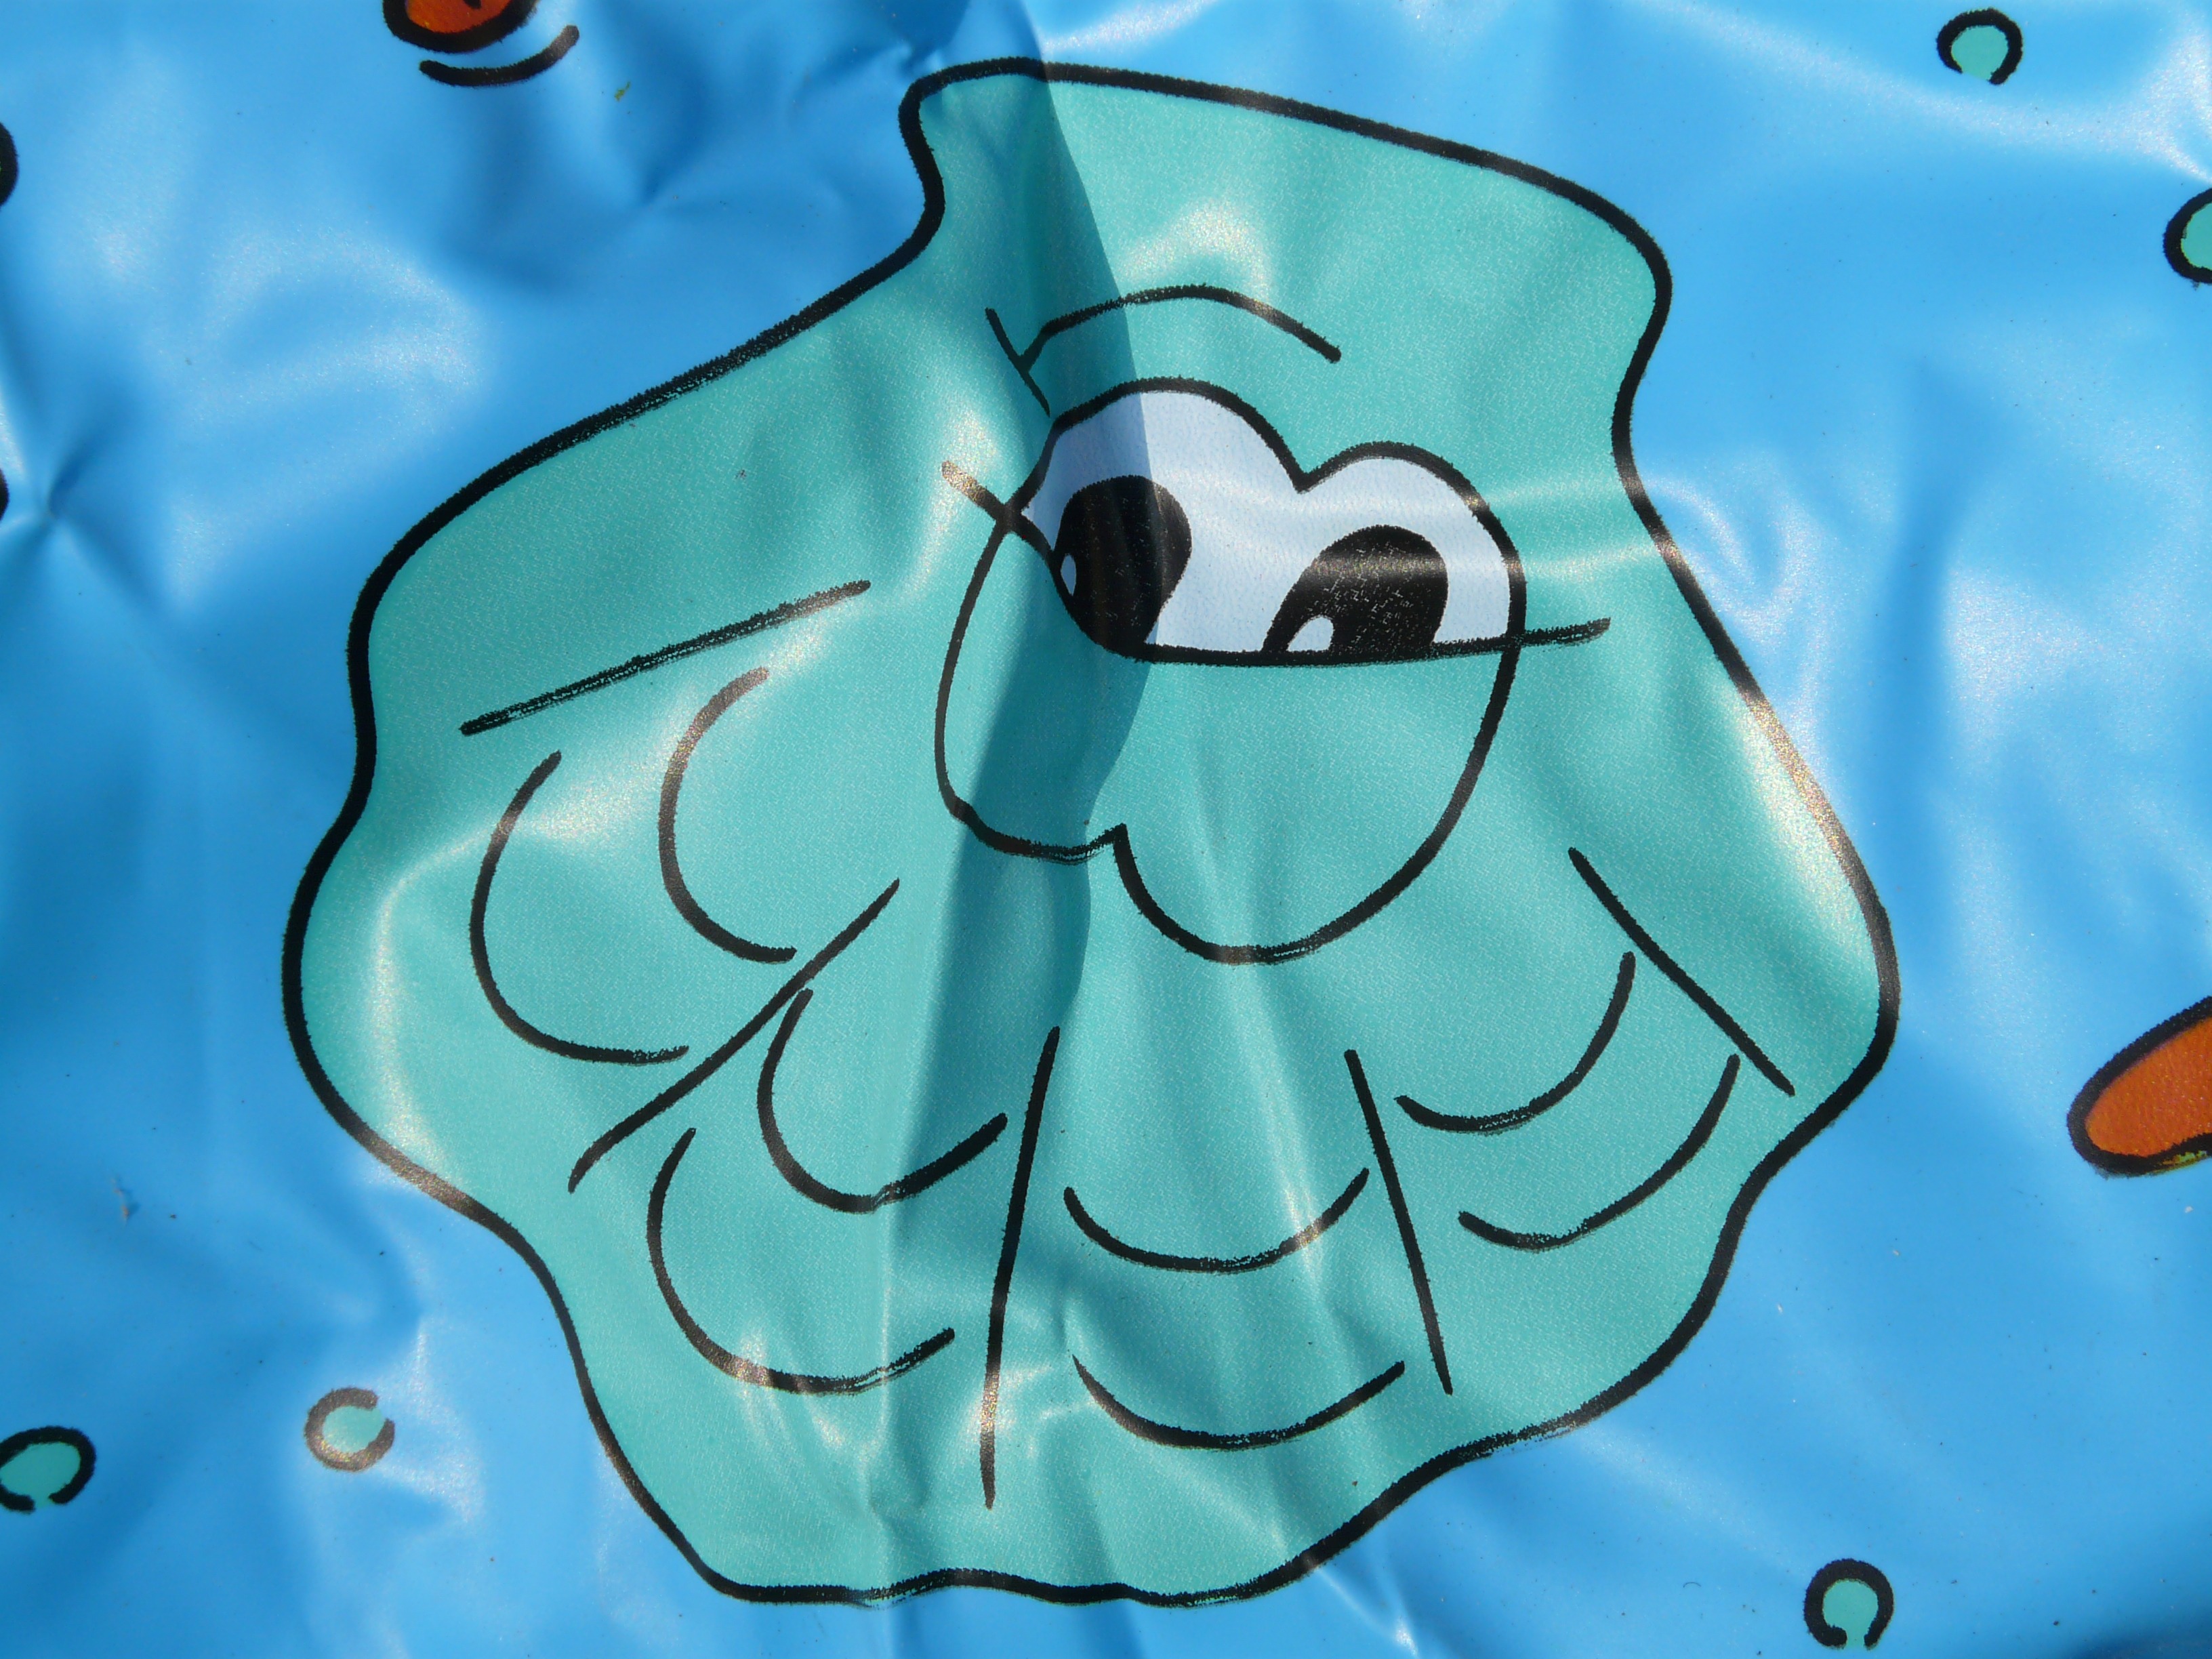
underwater, biology, blue, shell, art, illustration, funny, organ, printed, cartoon, screenshot, comic figures, plastic wrap, computer wallpaper